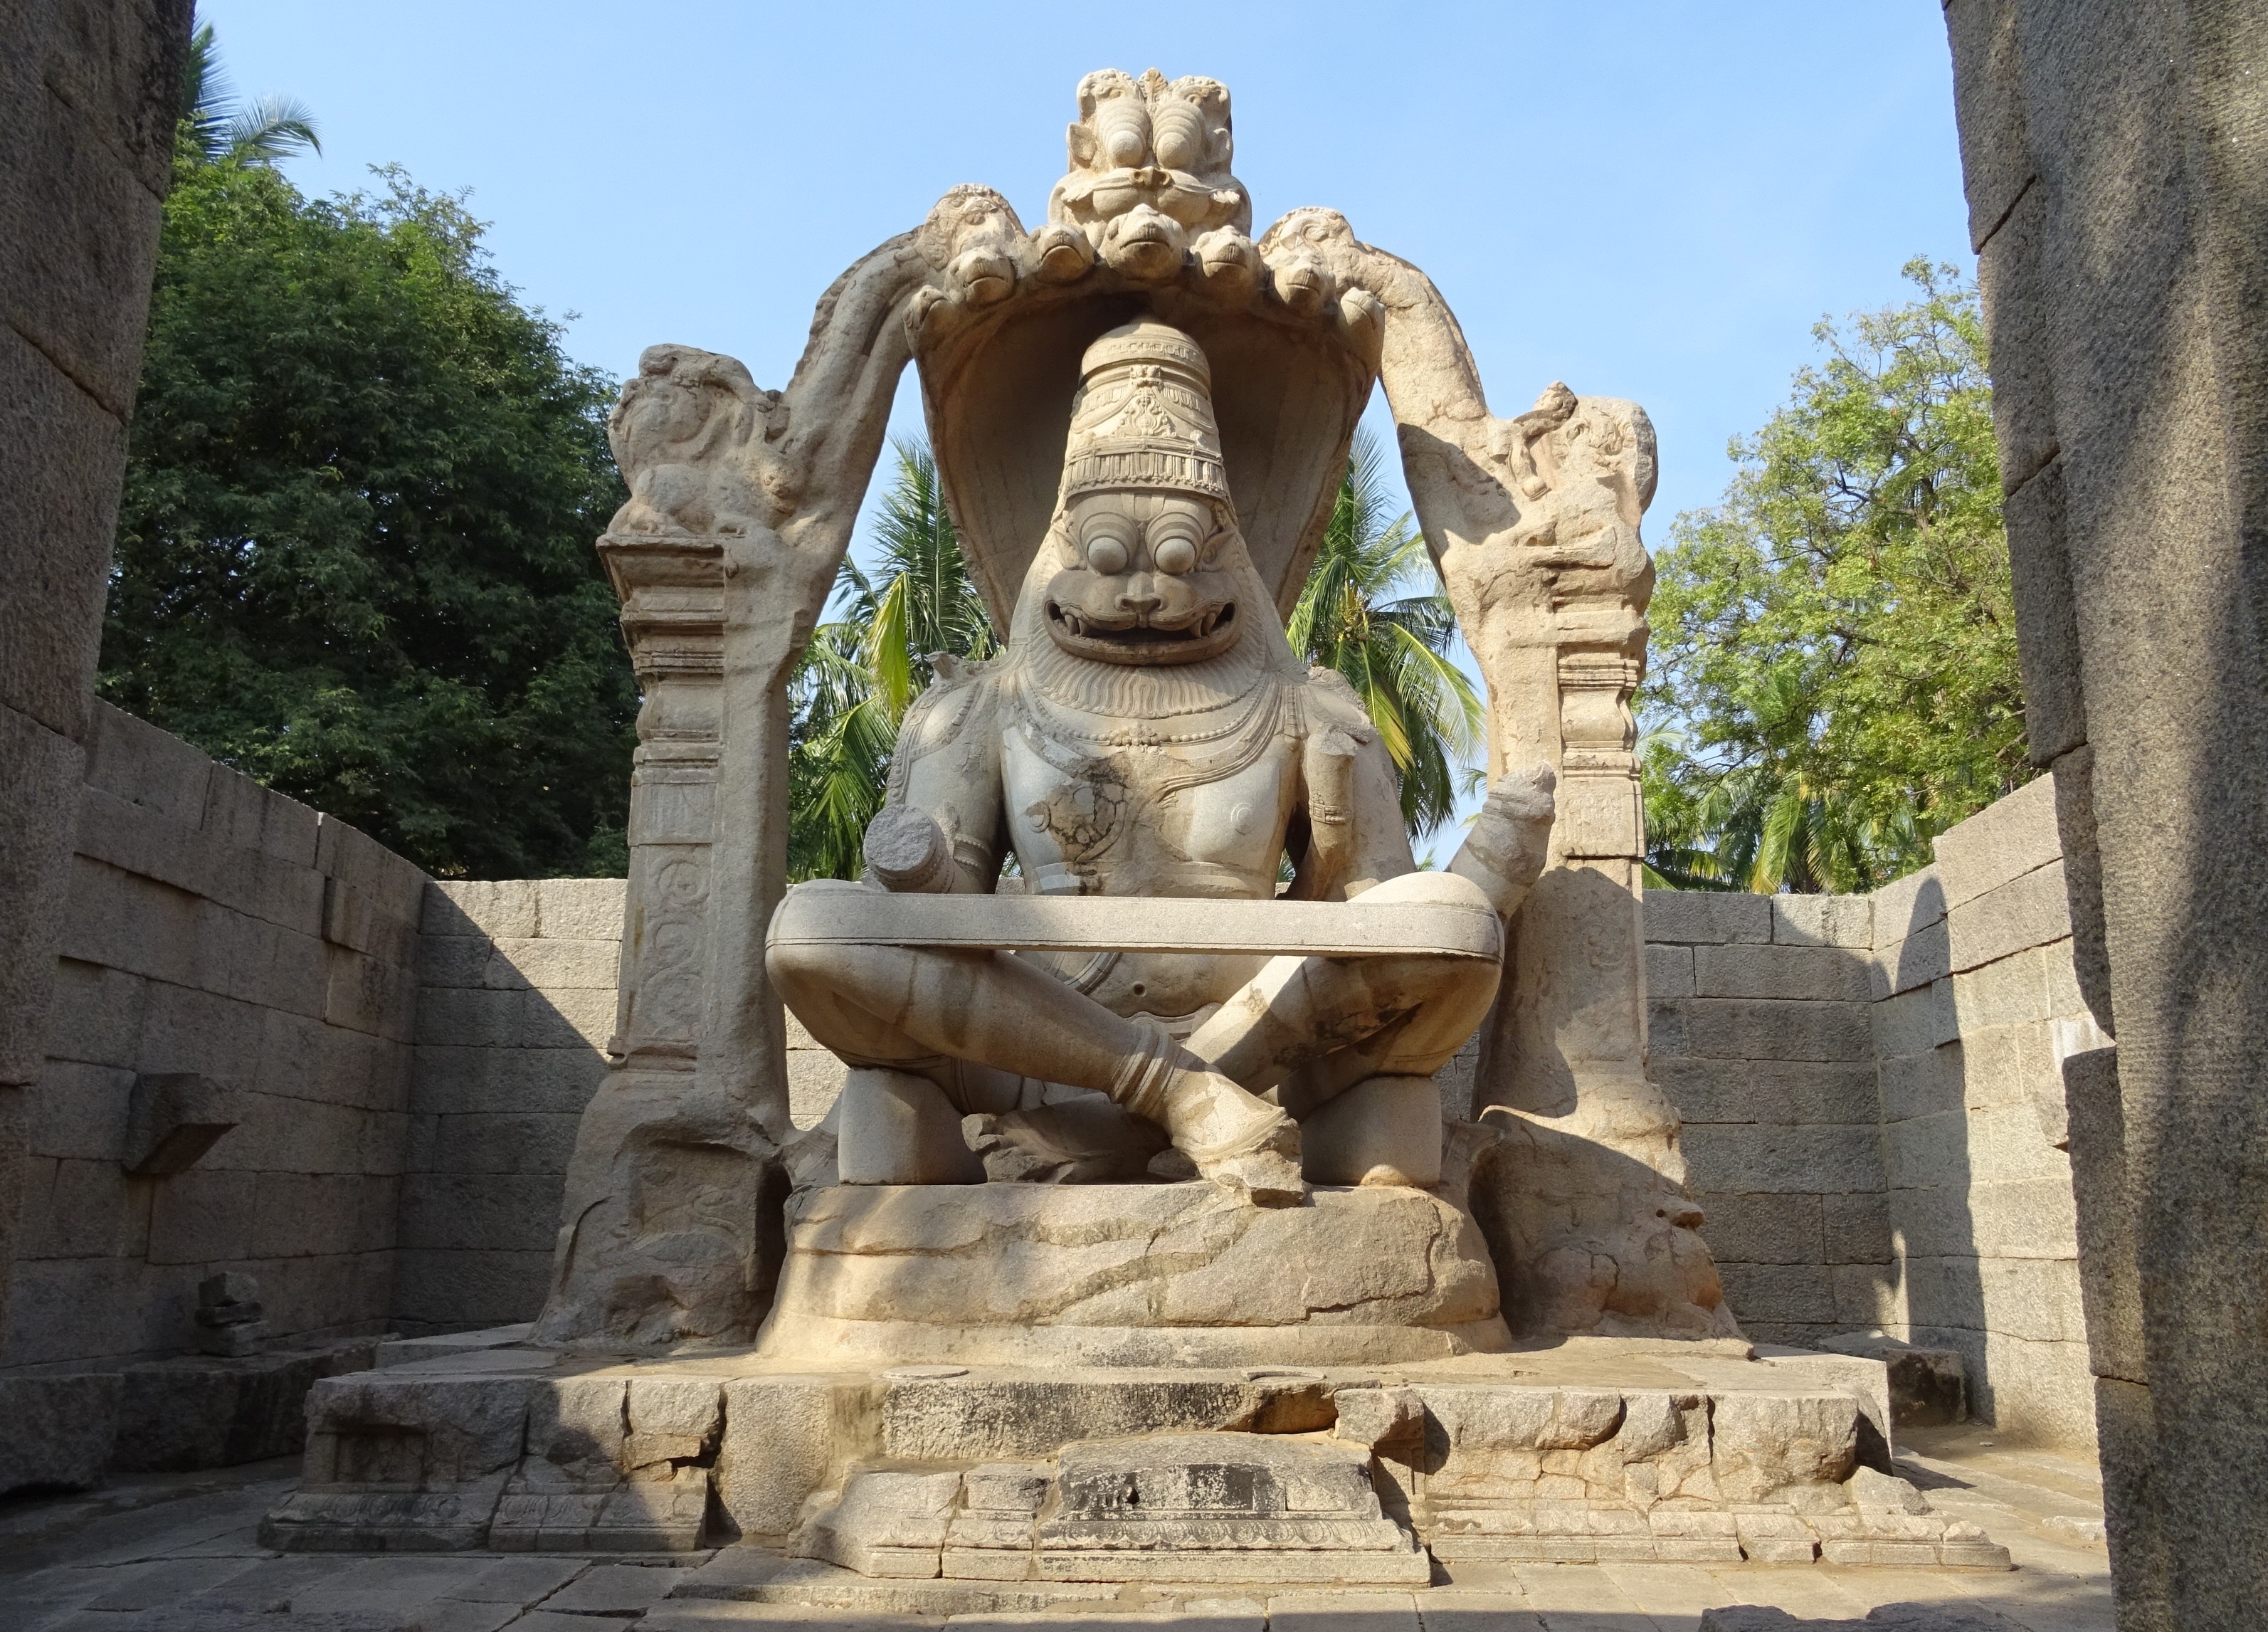
architecture, stone, monument, statue, ancient, sculpture, art, archaeology, temple, heritage, unesco, carving, granite, indian, karnataka, hinduism, archaeological site, stone carving, hindu temple, hampi, ancient history, narasimha vigraha, ugra narasimha